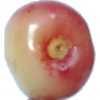
Label: Cherry Rainier 1